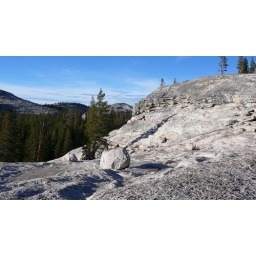
rocks litterred over the hill side of the dome